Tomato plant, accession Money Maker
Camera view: vertical (180 deg); turntable rotation: 270 degrees
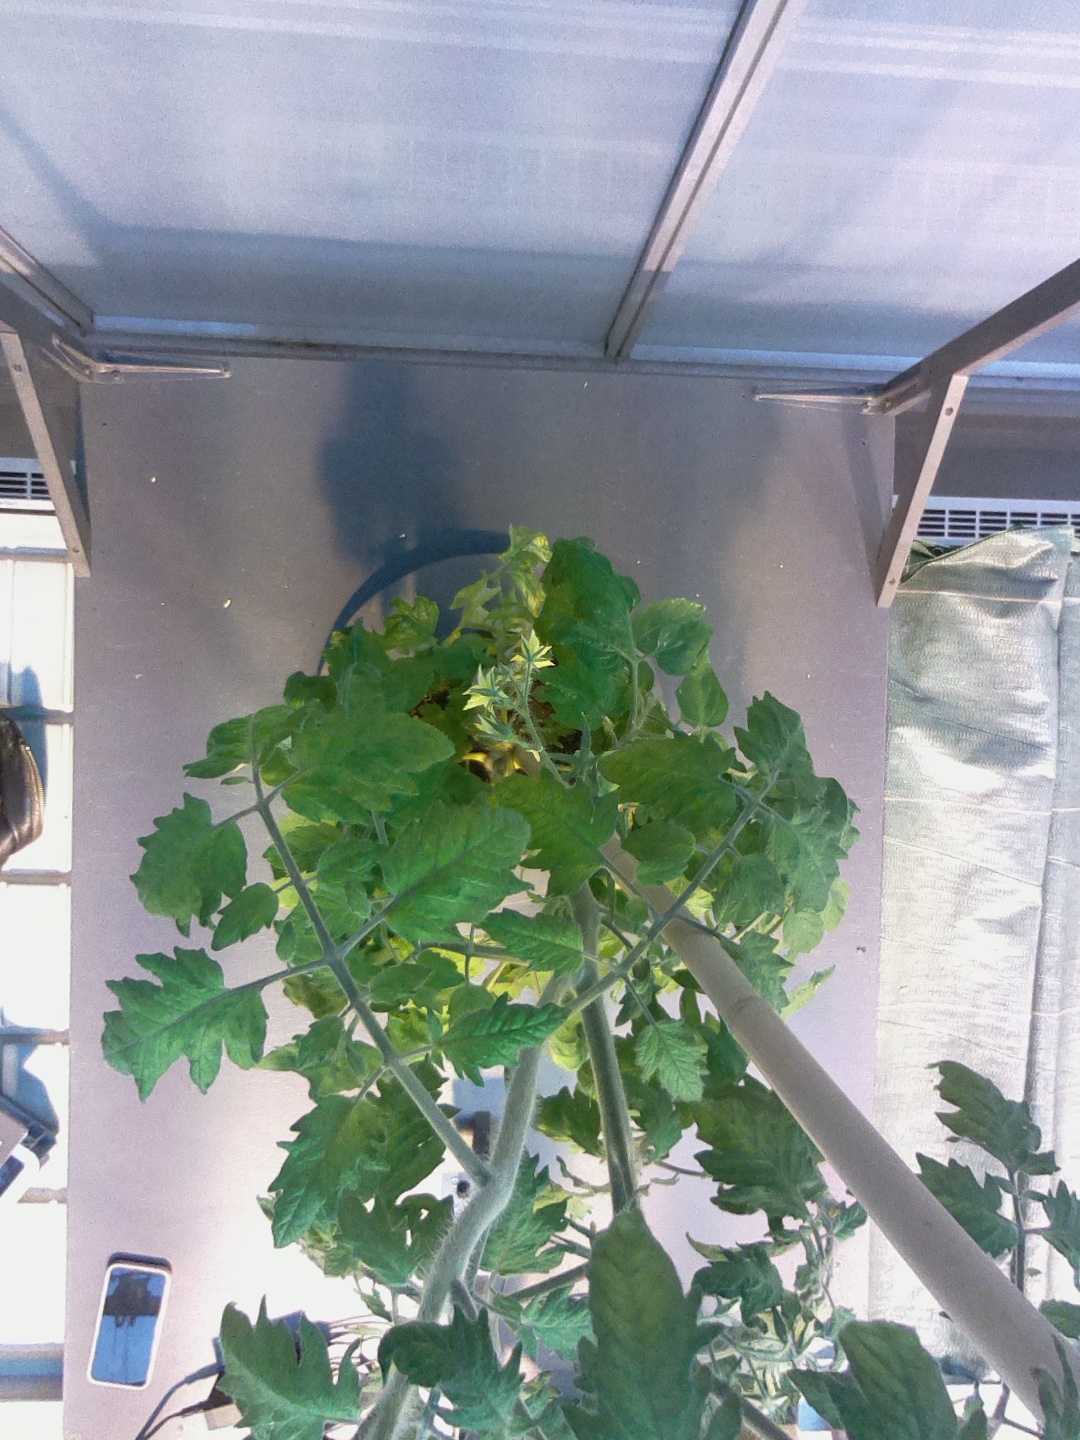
BBCH growth stage 70: Fruits at the main stem or branches visibles